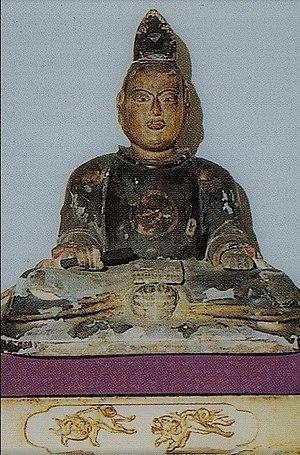
Matsumae Yoshihiro est un samouraï de la fin de période Sengoku au début de l'époque d'Edo, daimyo du domaine d'Ezochi dans Hokkaidō. Yoshihiro fait construire le château de Matsumae aussi connu sous le nom « château de Fukuyama » (Fukuyama-jō, 福山城).